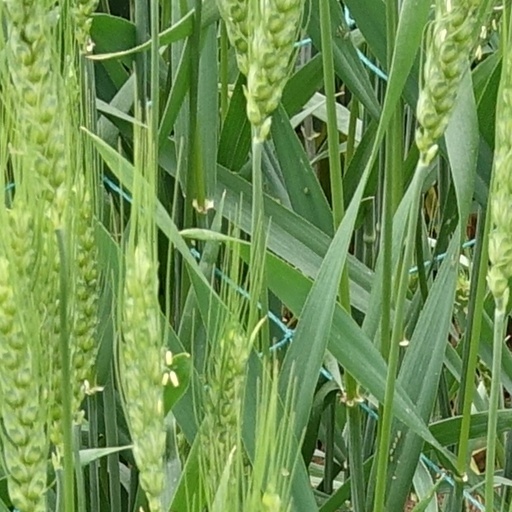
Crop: wheat